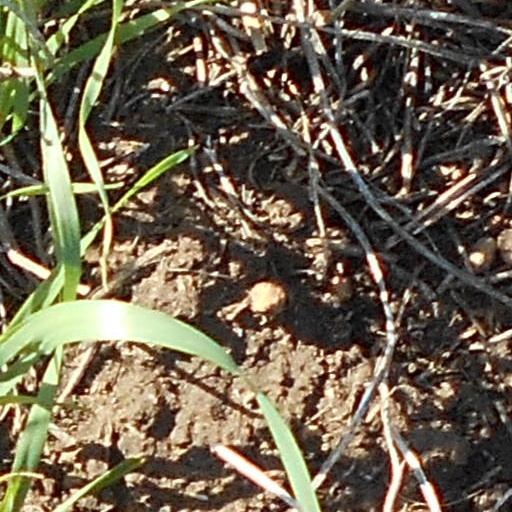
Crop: wheat